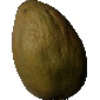
Label: Papaya 1